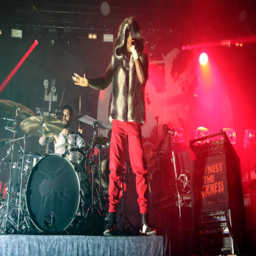
drummer and big beat artist of big beat artist perform live on stage .